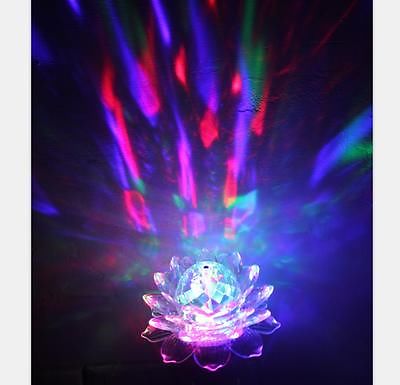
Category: lamp